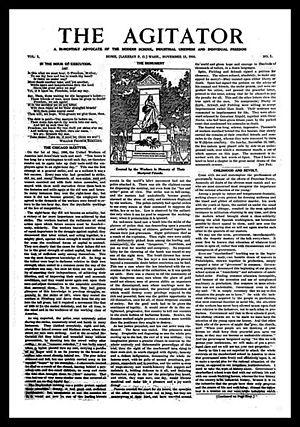
Jay Fox est un journaliste, éditeur, syndicaliste révolutionnaire, communiste libertaire et anarchiste américain.
Une communauté libertaire ou colonie libertaire ou milieux libres ou colonie communiste est une communauté intentionnelle d'inspiration libertaire plus ou moins durable, plus ou moins organisée, centrée autour de l'autogestion, de la maîtrise du travail social, de l'épanouissement personnel, de valeurs morales.